Holy Family Catholic Church (Artesia, California)

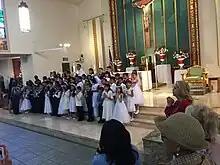
The inside of the church in 2018, during a celebration of First Communion

Before the creation of the church, Artesia already had a sizeable Portuguese population, causing a demand for a church that would hold mass in their native language. Fundraising for it was led by Joaquim Coelho Pinheiro and Elvira da Silva, a married couple devoted to their religion. Fr. Manuel Vicente arrived in Artesia in 1929 and organized church supporters, holding masses in the Scott and Frampton Building until it was completed. Vicente also trained altar servers, had youth classes, created a choir, and formed the first Society of the Holy Name division in the Western Coast of the U.S.